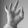
ASL letter: F